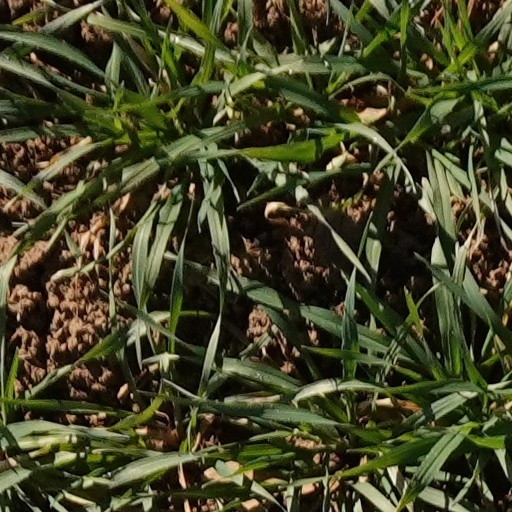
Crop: wheat